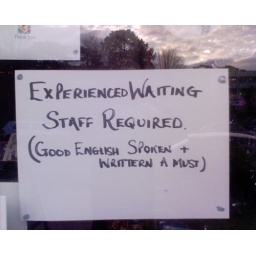
In the window of Legends bar in Bournemouth